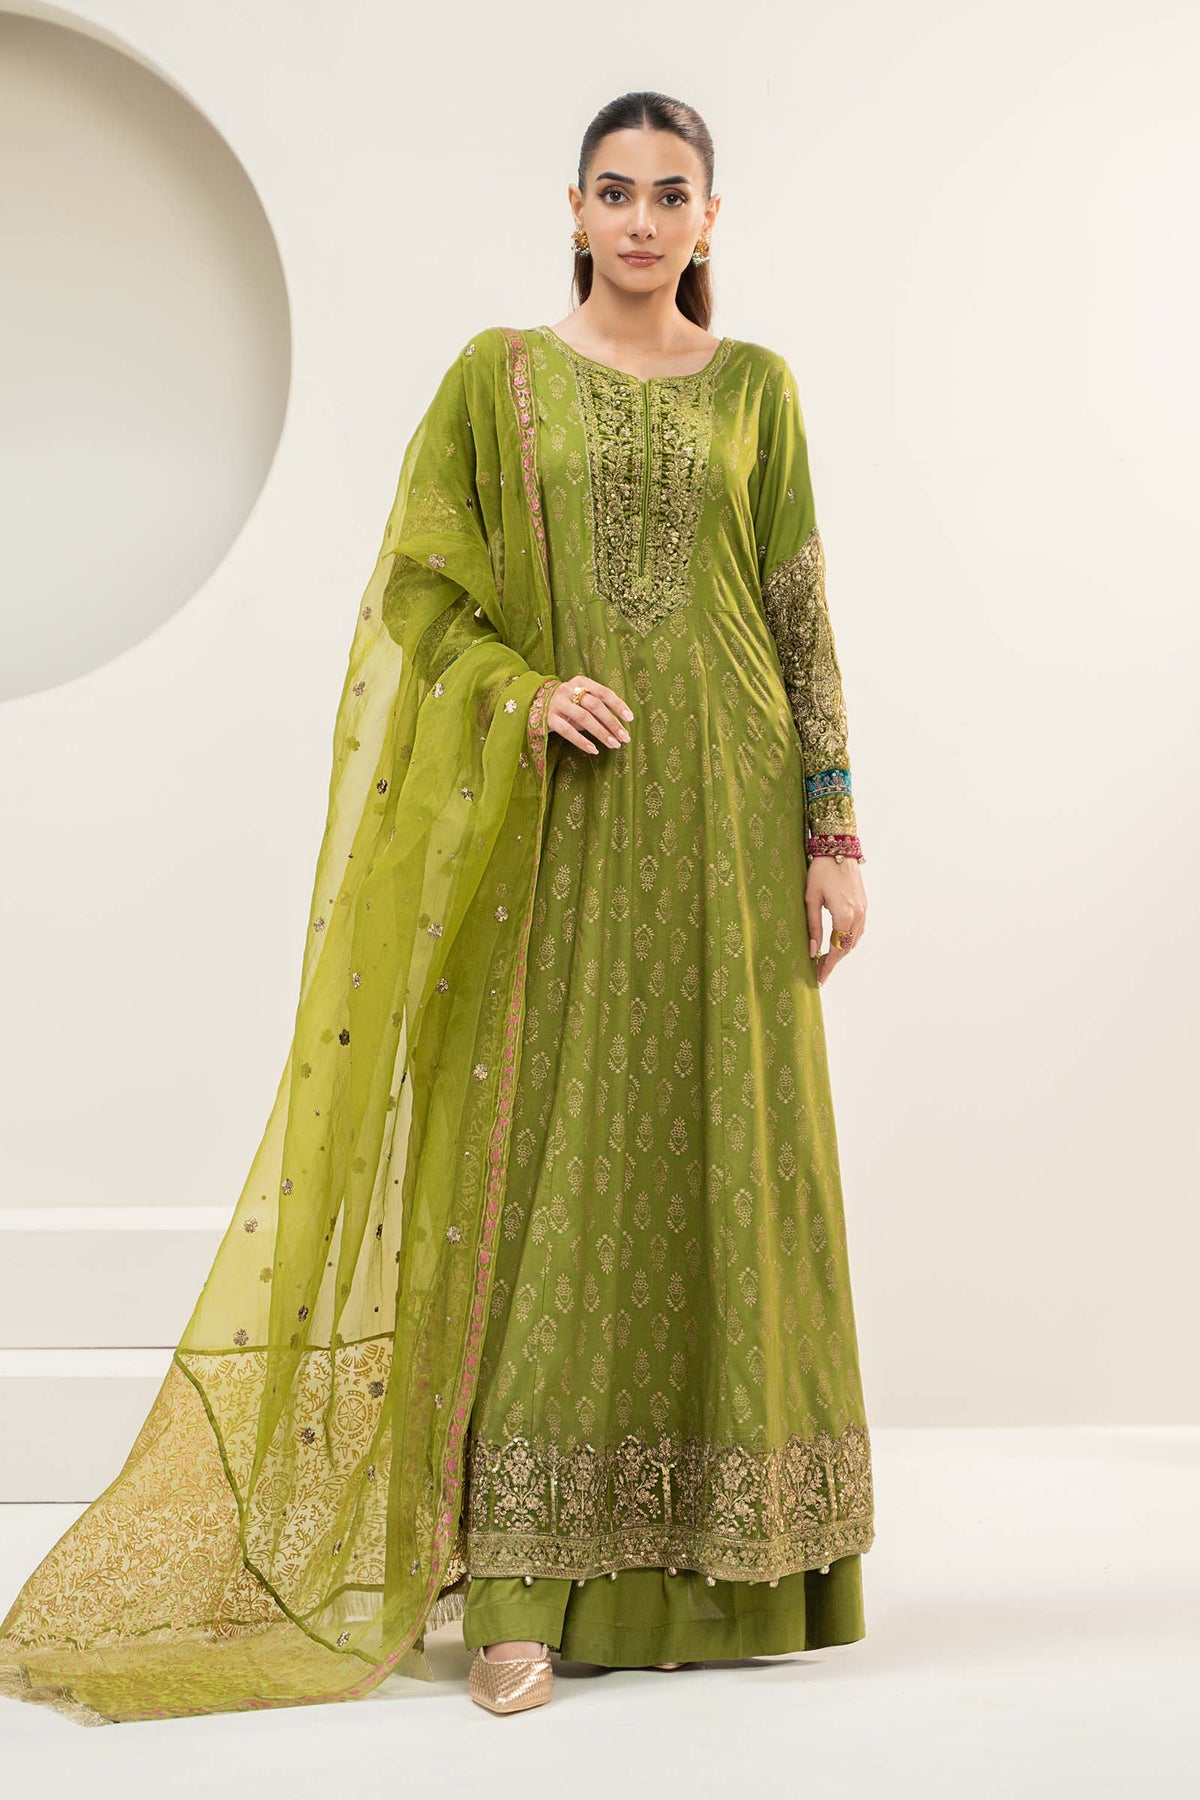
green embroidered net salwar suit